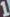
Number: 1